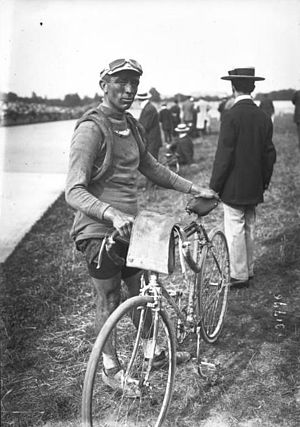
Paul Deman
Paul Deman var en belgisk landevejscykelrytter. Han blev den første vinder af Flandern Rundt, som han vandt i 1913.